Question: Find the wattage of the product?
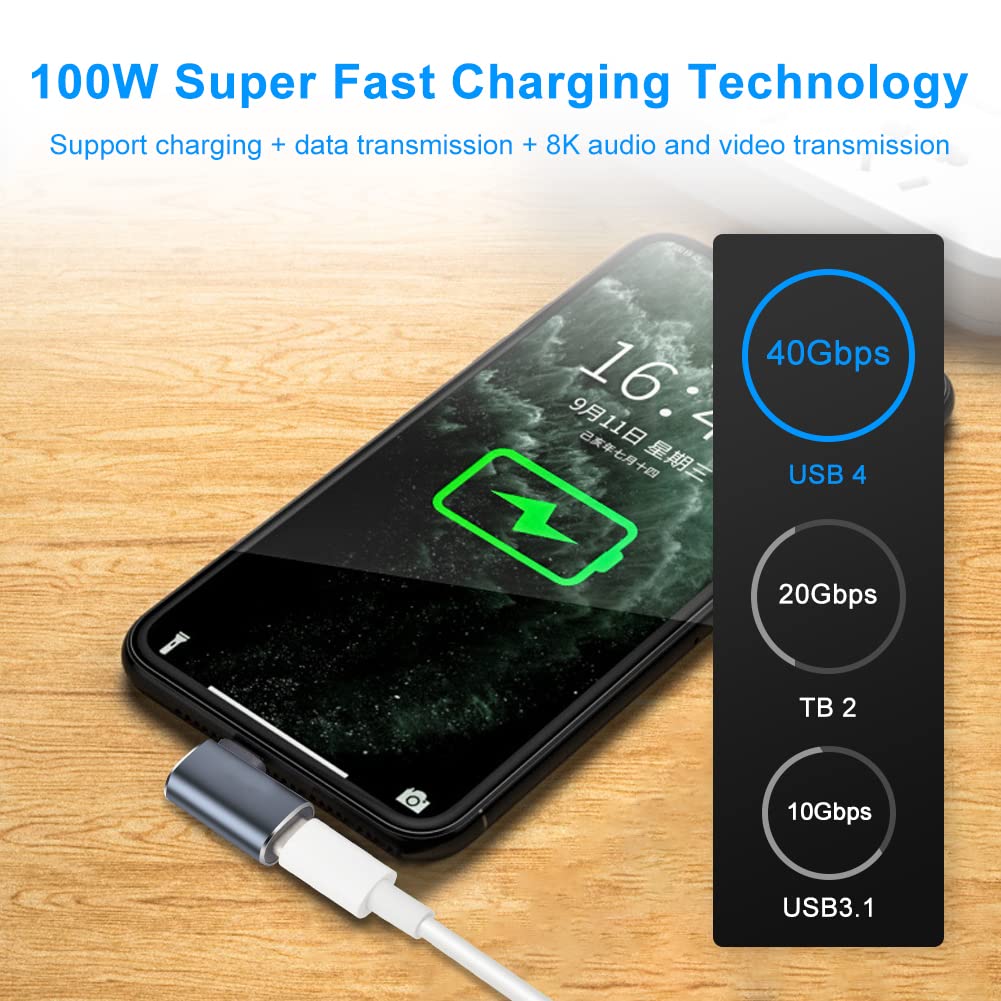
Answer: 100.0 watt